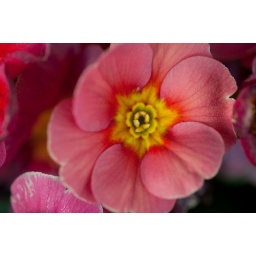
Our flowers in pots - 3